Juan Pablo Varsky

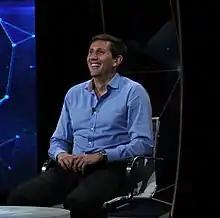
Juan Pablo Varsky at the studios of Televisión Pública Argentina.

Juan Pablo Varsky is an Argentine sports journalist. He works at the newspaper La Nación, at the TV program "Más que Fútbol" and the radio program "No somos nadie". He made a cameo in the 2012 Argentine telenovela "Graduados".